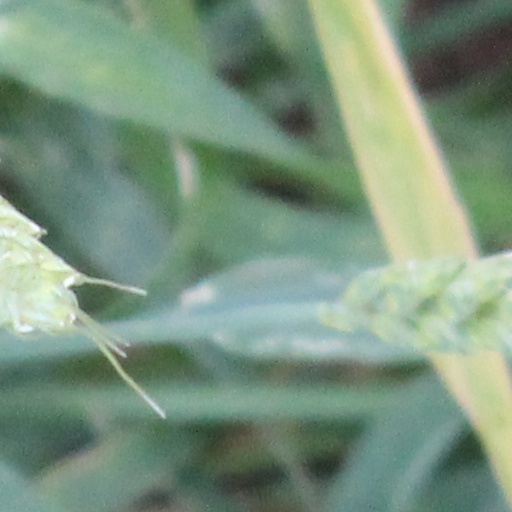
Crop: wheat